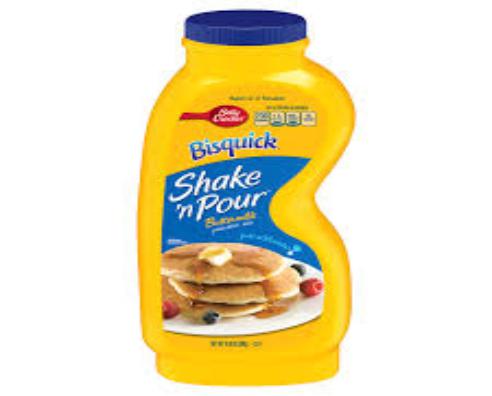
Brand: Bisquick
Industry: Food